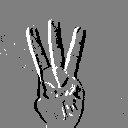
ASL letter: w